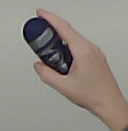
Product: nivea_rollon